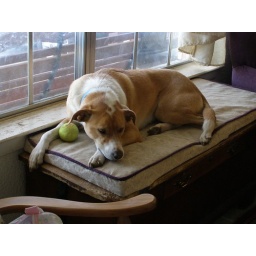
Sittin' by the window with the ball and waitin' for somethin' to happen.